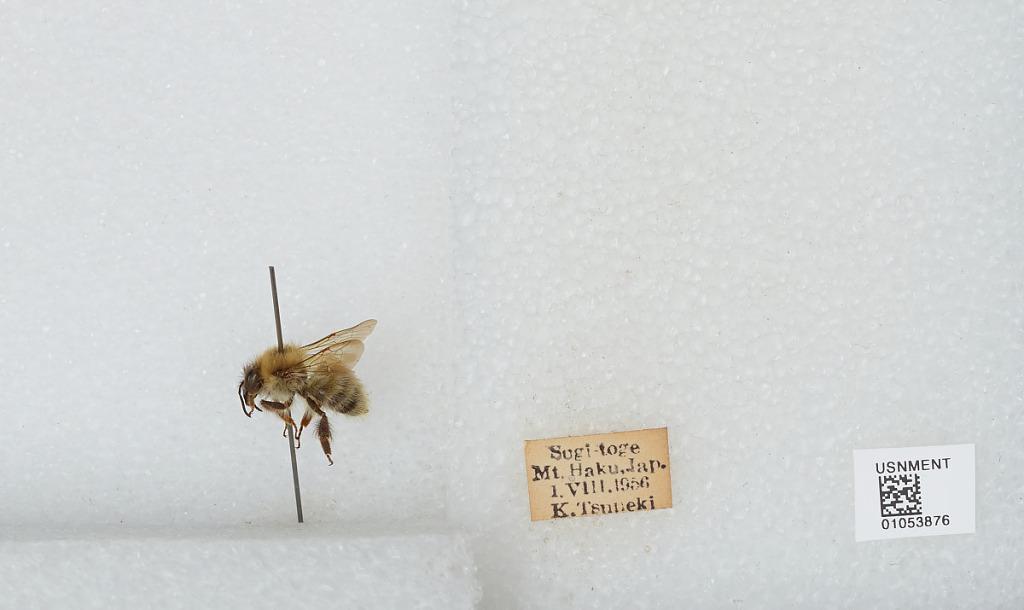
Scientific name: Bombus sp.
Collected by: K. Tsuneki
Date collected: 1956-8-1
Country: Japan
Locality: Sugi-toge, Mount Haku